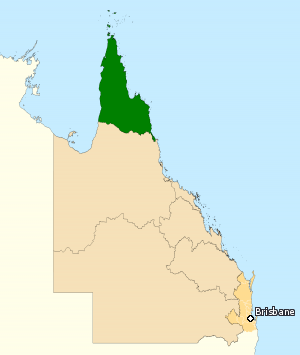
La circonscription de Leichhardt est une circonscription électorale fédérale australienne dans le Queensland. Elle a été créée en 1949 et porte le nom de Ludwig Leichhardt un explorateur de la région. Elle est située au nord du Queensland et comprend la région allant de Cairns jusqu'aux îles du Détroit de Torrès.